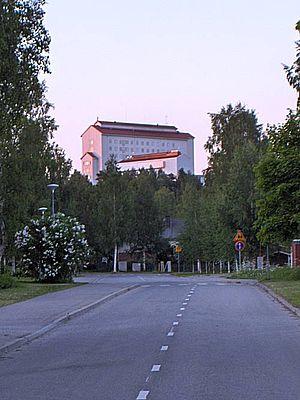
L'hôpital central de Carélie du Nord est un hôpital situé dans le quartier de Niinivaara à Joensuu en Finlande.